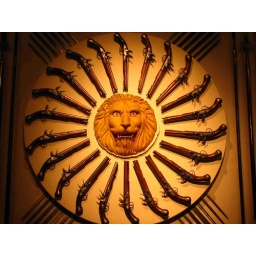
Some typical arrangements of weapons in white tower